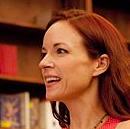
Age: 41